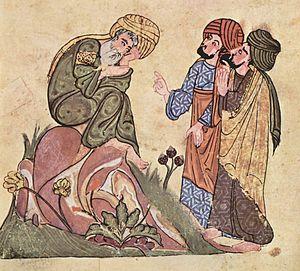
Les Nuées est une comédie grecque classique d'Aristophane, du Vᵉ siècle av. J.-C. Le thème de la pièce s'articule autour du conflit générationnel qui éclate entre le vieil Athénien, Strepsiadès, et son fils Phidippidès. La pièce se présente comme une critique de la philosophie en parodiant la célèbre figure de Socrate, penseur contemporain d'Aristophane, ce qui fait des Nuées l’une des pièces les plus étudiées depuis l’Antiquité.